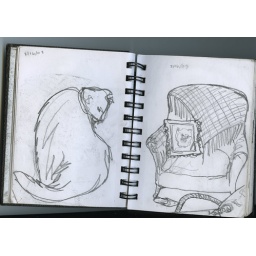
Contour sketches of my now deceased cat and a chair in my bedroom.